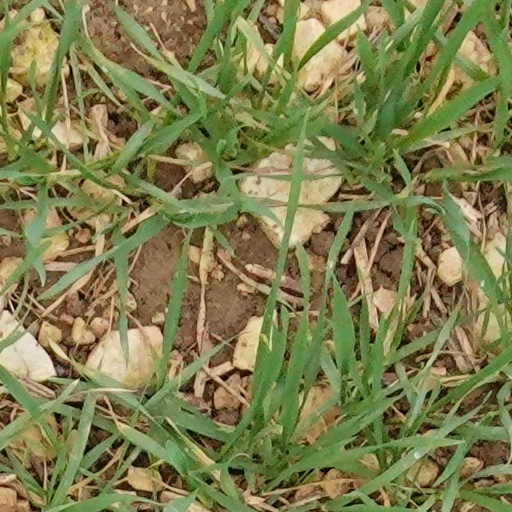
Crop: wheat